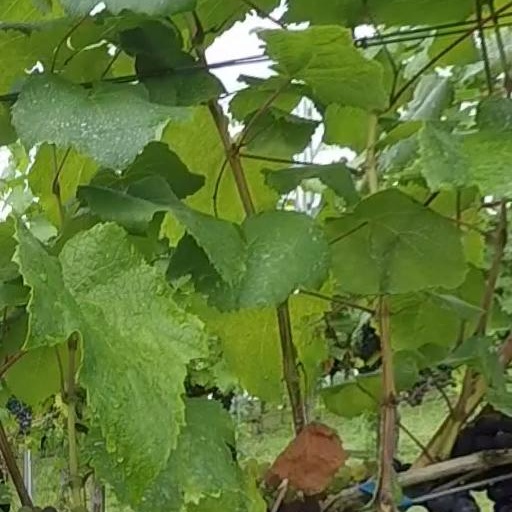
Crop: grape